The Future (film)

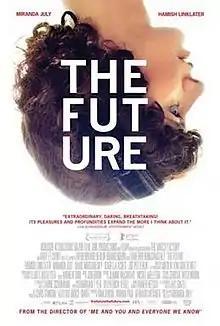
Theatrical release poster

The Future is a 2011 drama film written, directed by, and starring Miranda July. "The Future" made its world premiere at the 2011 Sundance Film Festival. The film was nominated for the Golden Bear at the 61st Berlin International Film Festival.